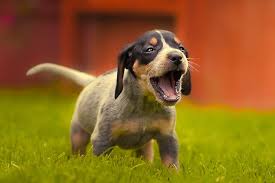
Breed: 217-n000050-bluetick